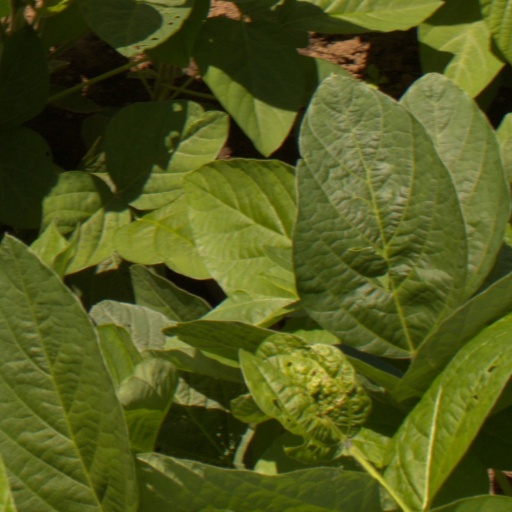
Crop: soybean